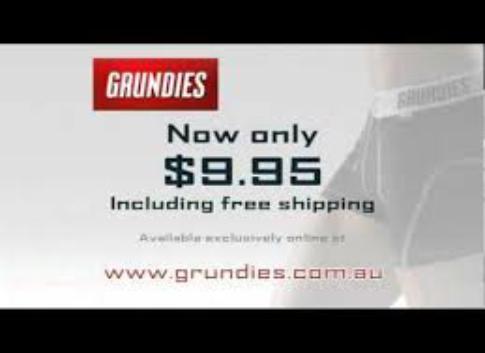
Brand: Grundies
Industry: Clothes